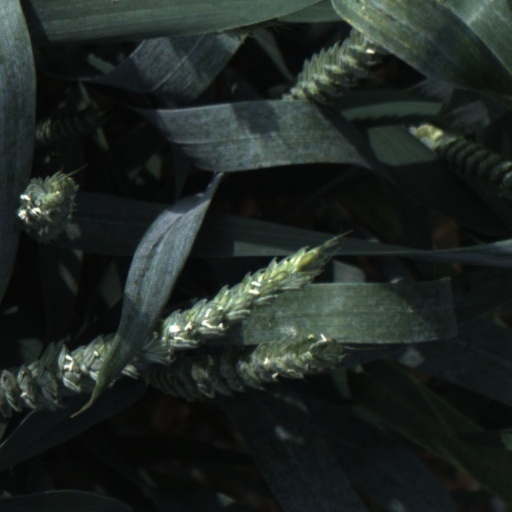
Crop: wheat